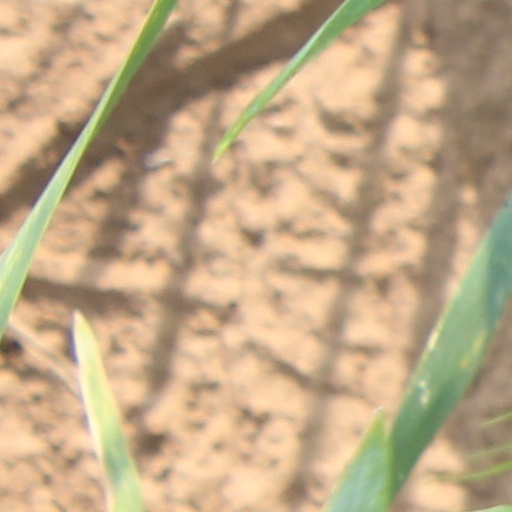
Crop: wheat